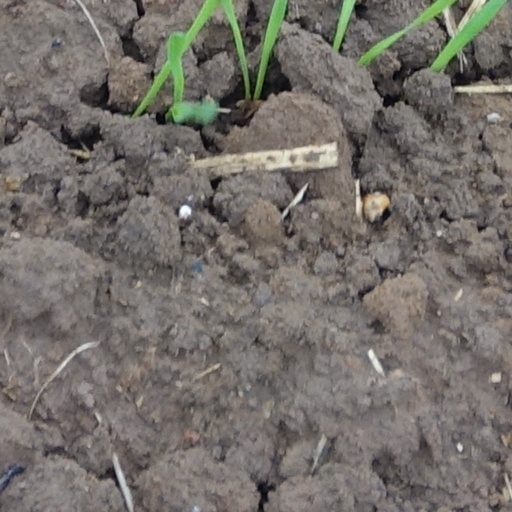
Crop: wheat